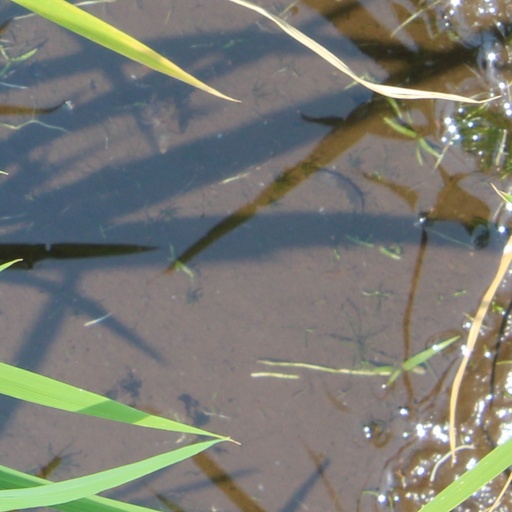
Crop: rice